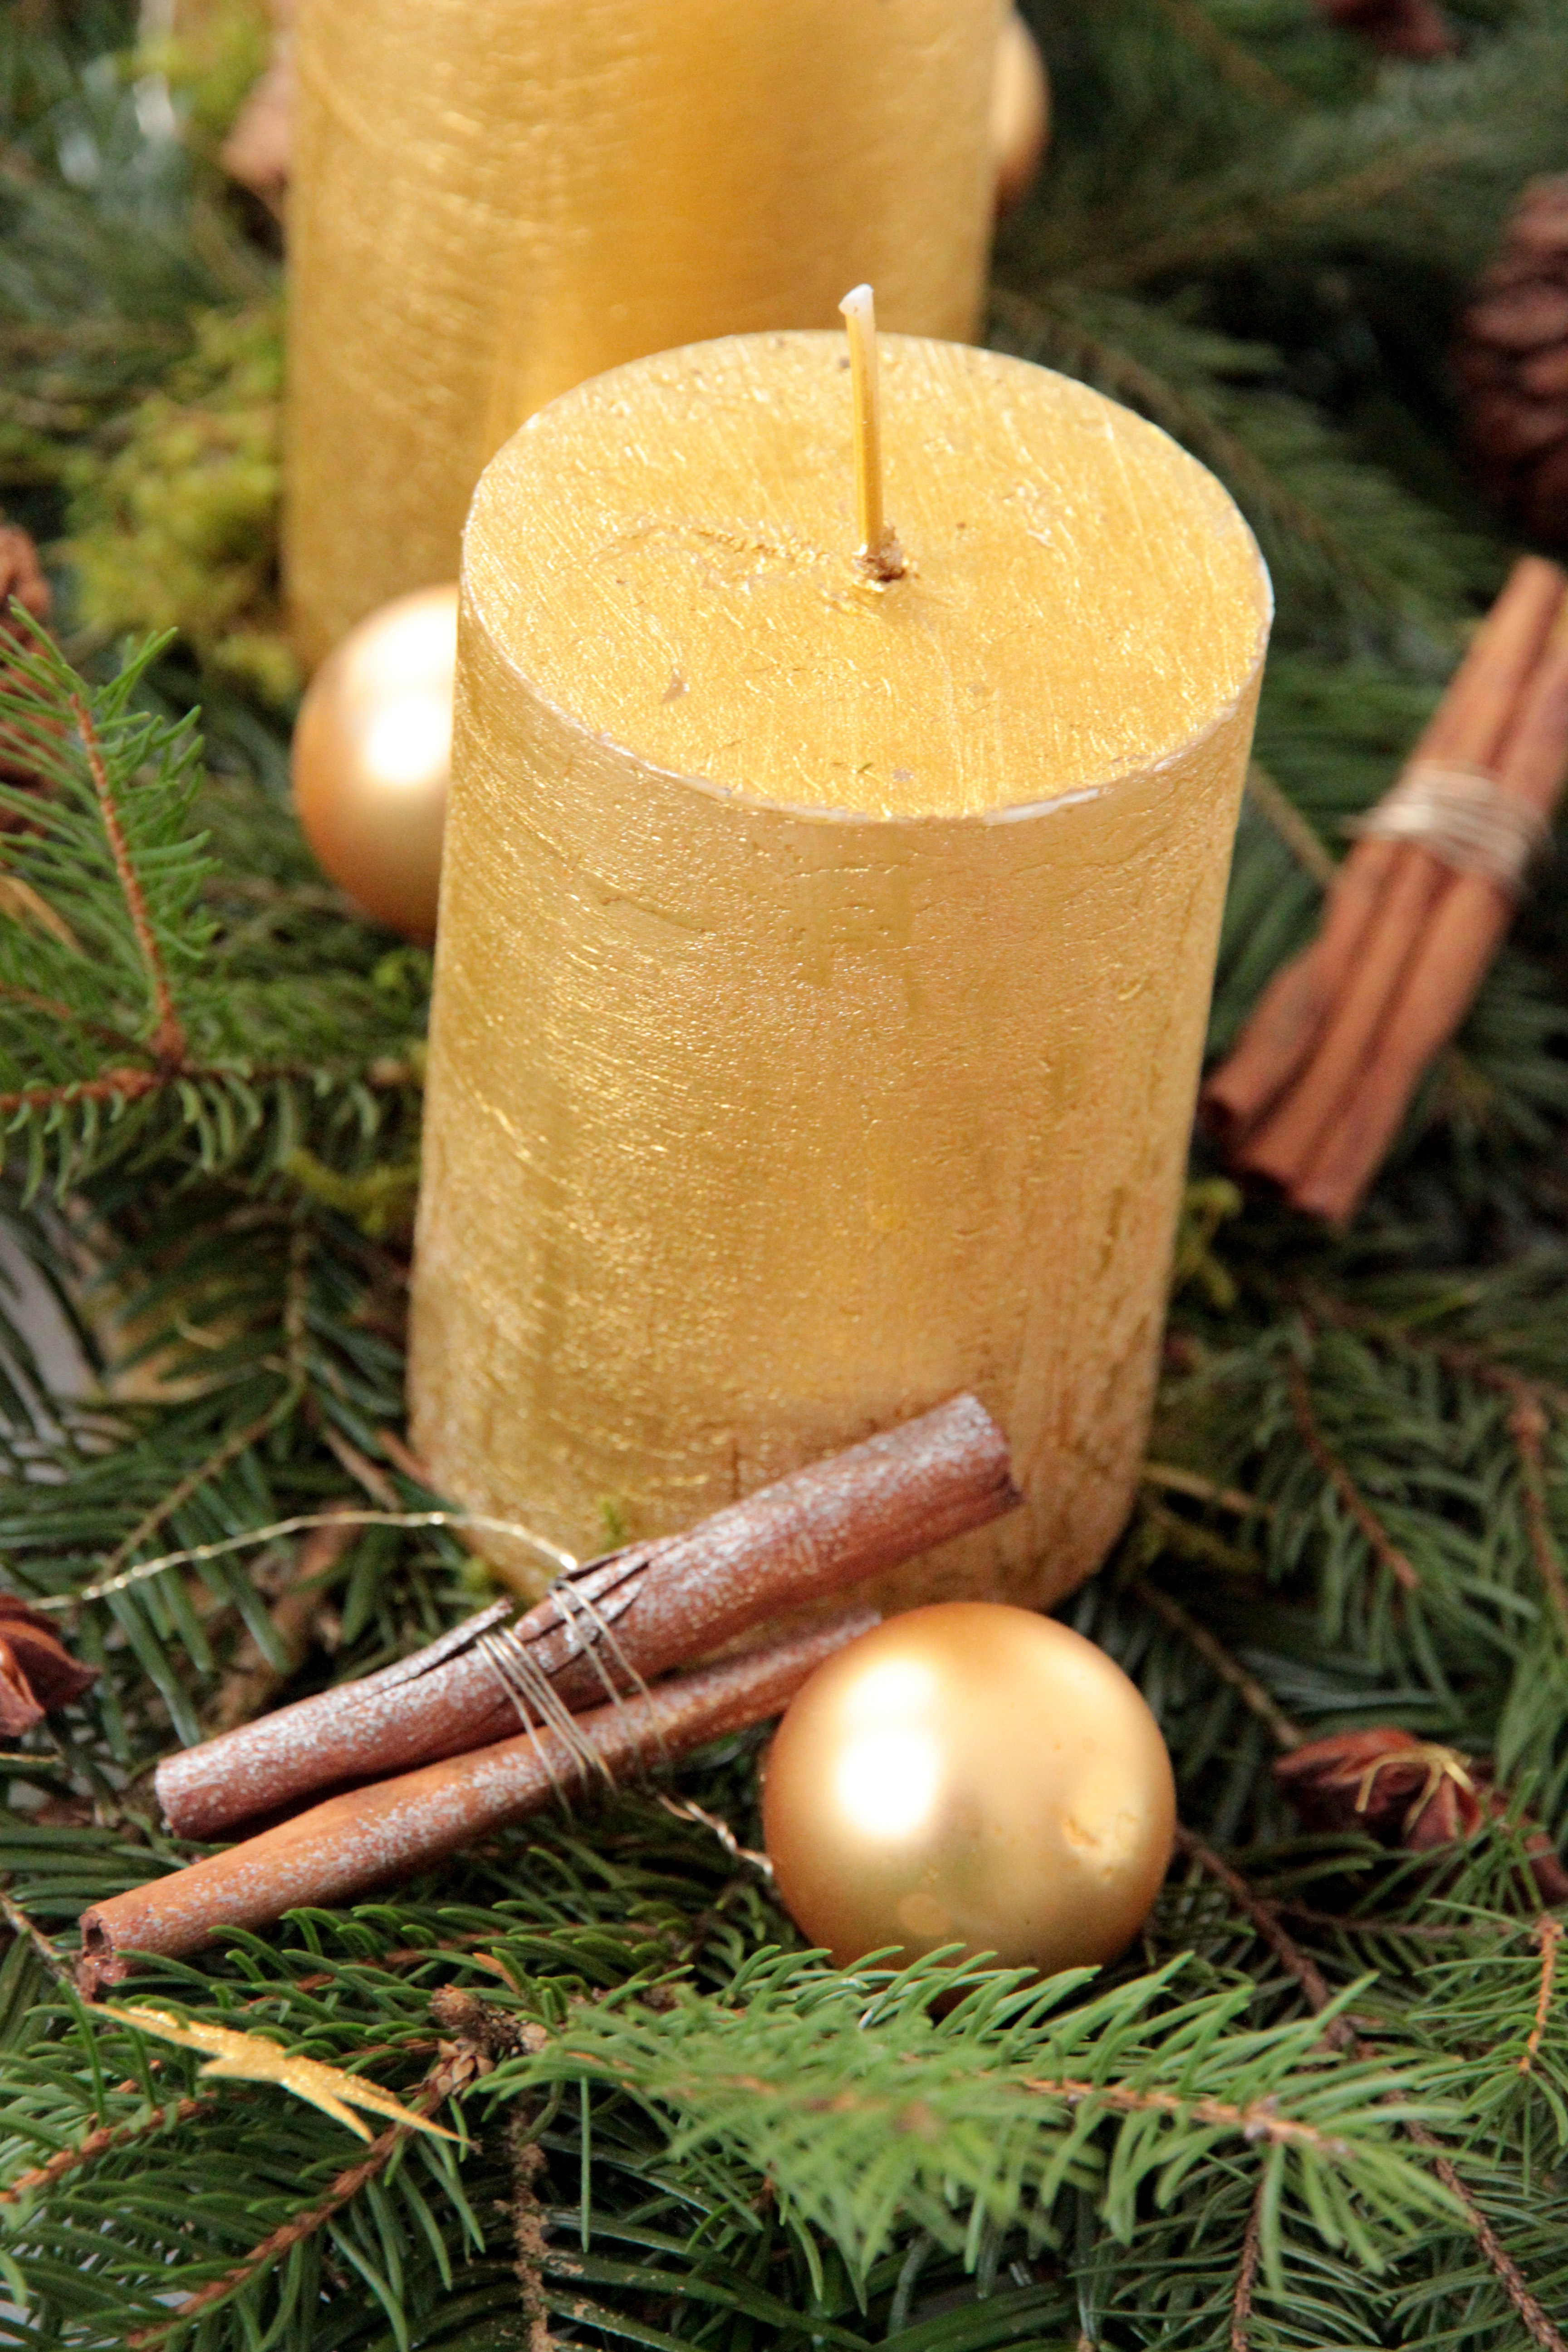
light, candle, christmas, lighting, decor, arrangement, advent, christmas decoration, christmas time, coconut, gold, advent wreath, christmas jewelry, advent arrangement, wax, first candle, man made object, grass family